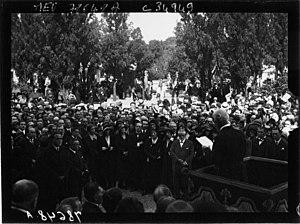
Père Lachaise
Eugène-Charles-Joseph Silvain est un comédien français, pensionnaire, sociétaire de la Comédie-Française puis Doyen de la troupe de 1916 à 1928.